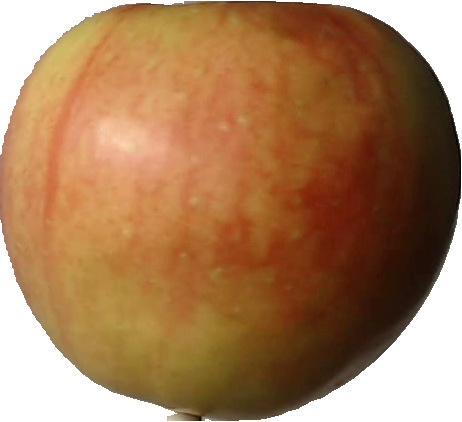
Label: apple_red_2